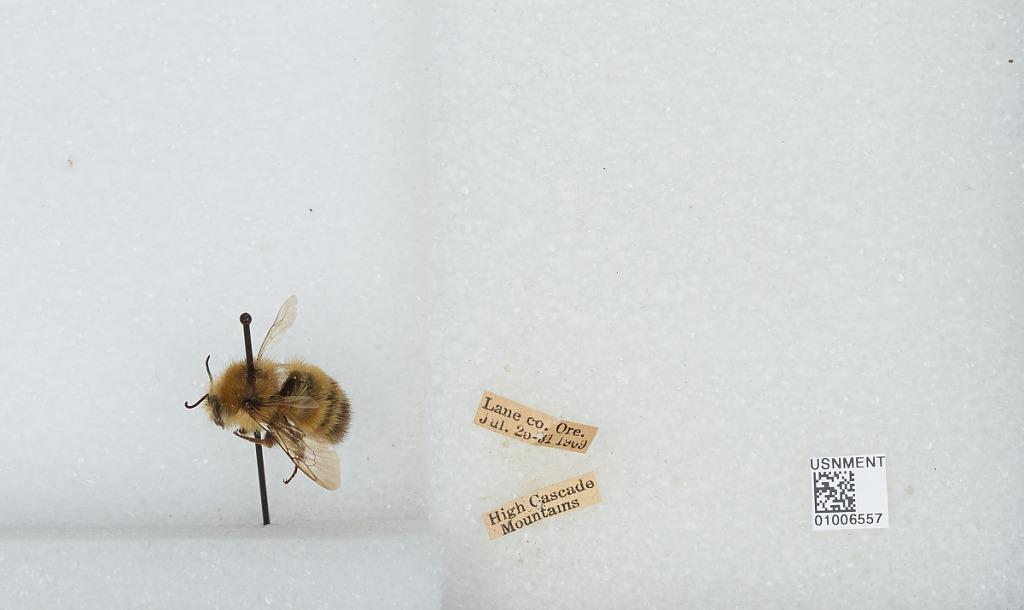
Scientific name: Bombus (Pyrobombus) flavifrons Cresson
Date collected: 1909-7-25
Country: United States
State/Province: Oregon
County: Lane
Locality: High Cascade Mountains
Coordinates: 45.3761, -121.733